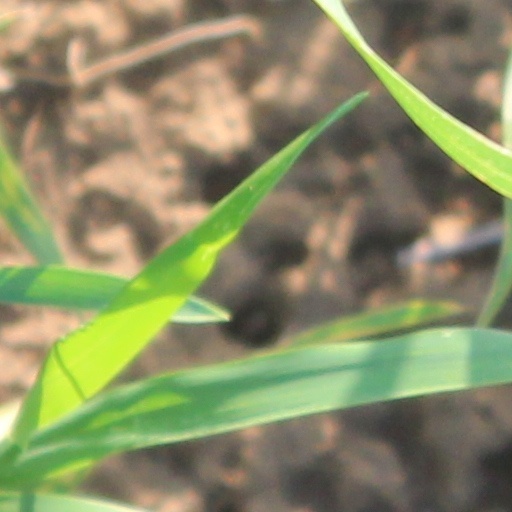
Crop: wheat